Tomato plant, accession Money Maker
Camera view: vertical (180 deg); turntable rotation: 150 degrees
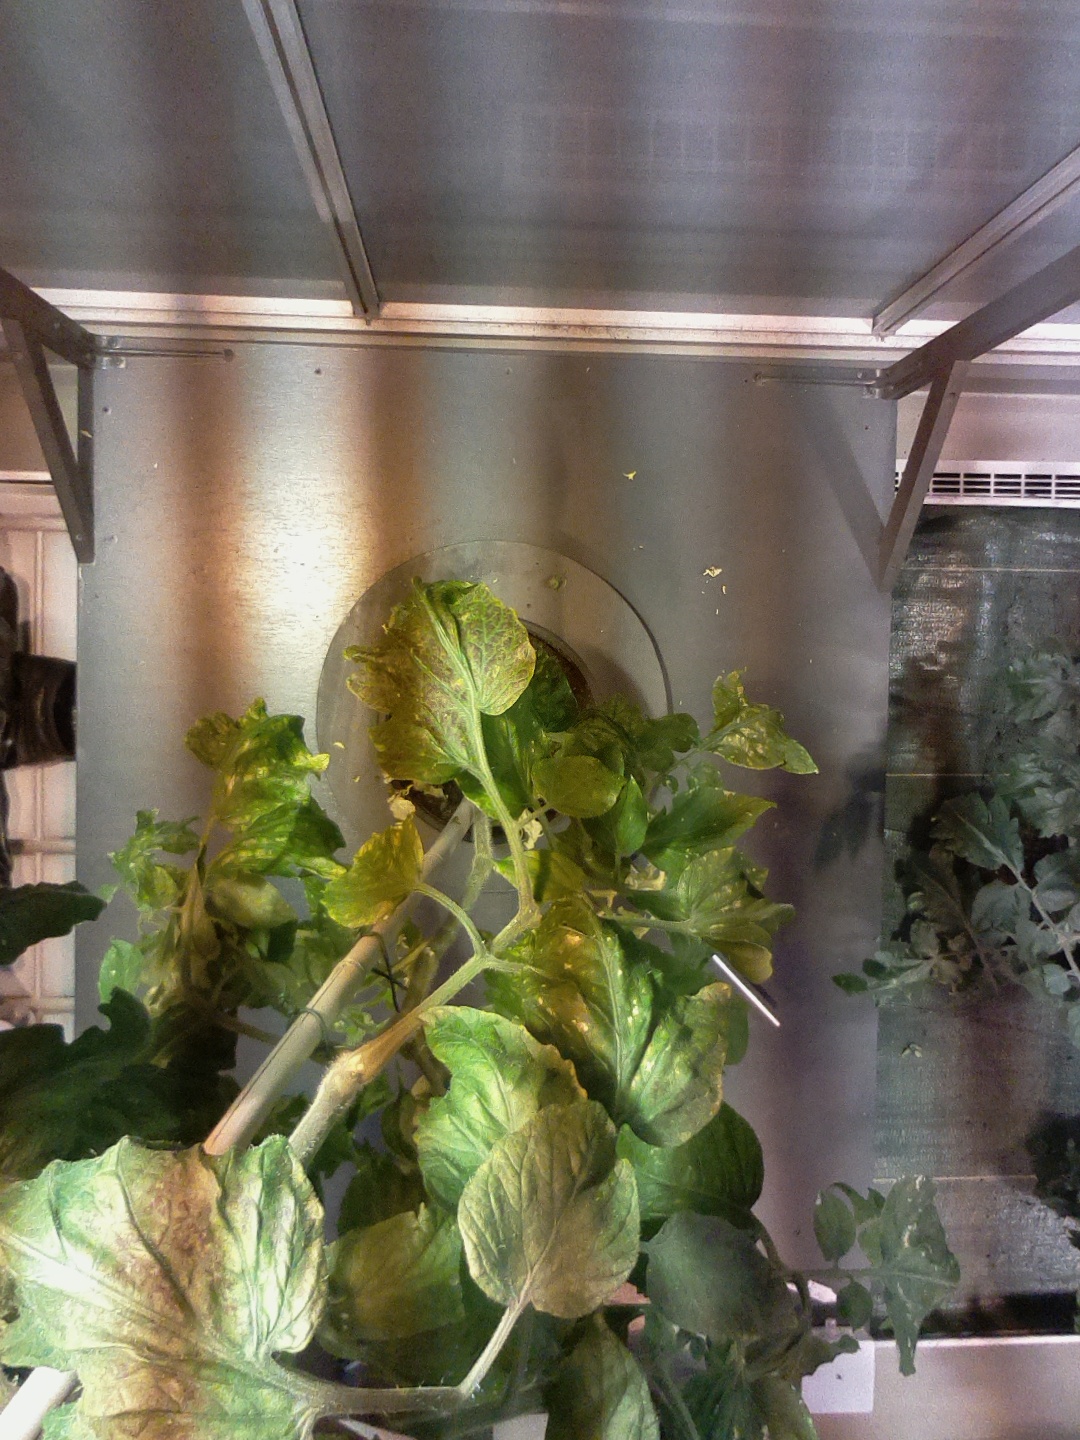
BBCH growth stage 72: 20%-30% of final fruit size